Charles Rowell

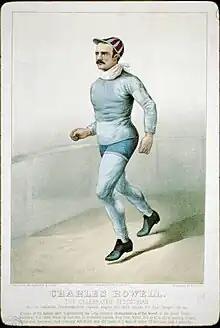
Charles Rowell, 1879

Charles Rowell (1852–1909) was an English athlete: a famous runner and celebrated exponent of the sport of pedestrianism race-walking.